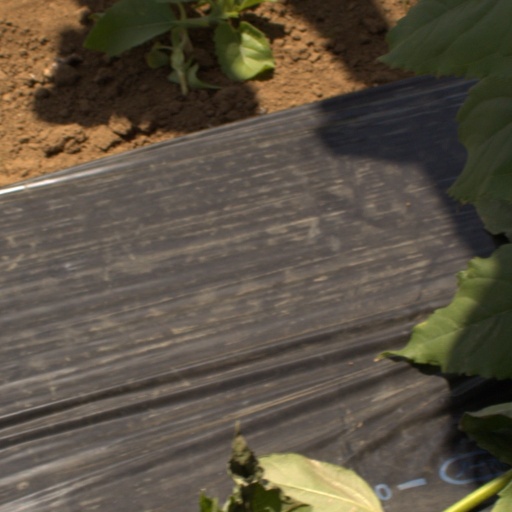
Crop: Jerusalem artichoke